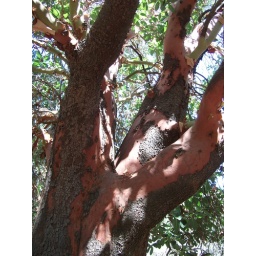
Cool tree with orange skin under its bark